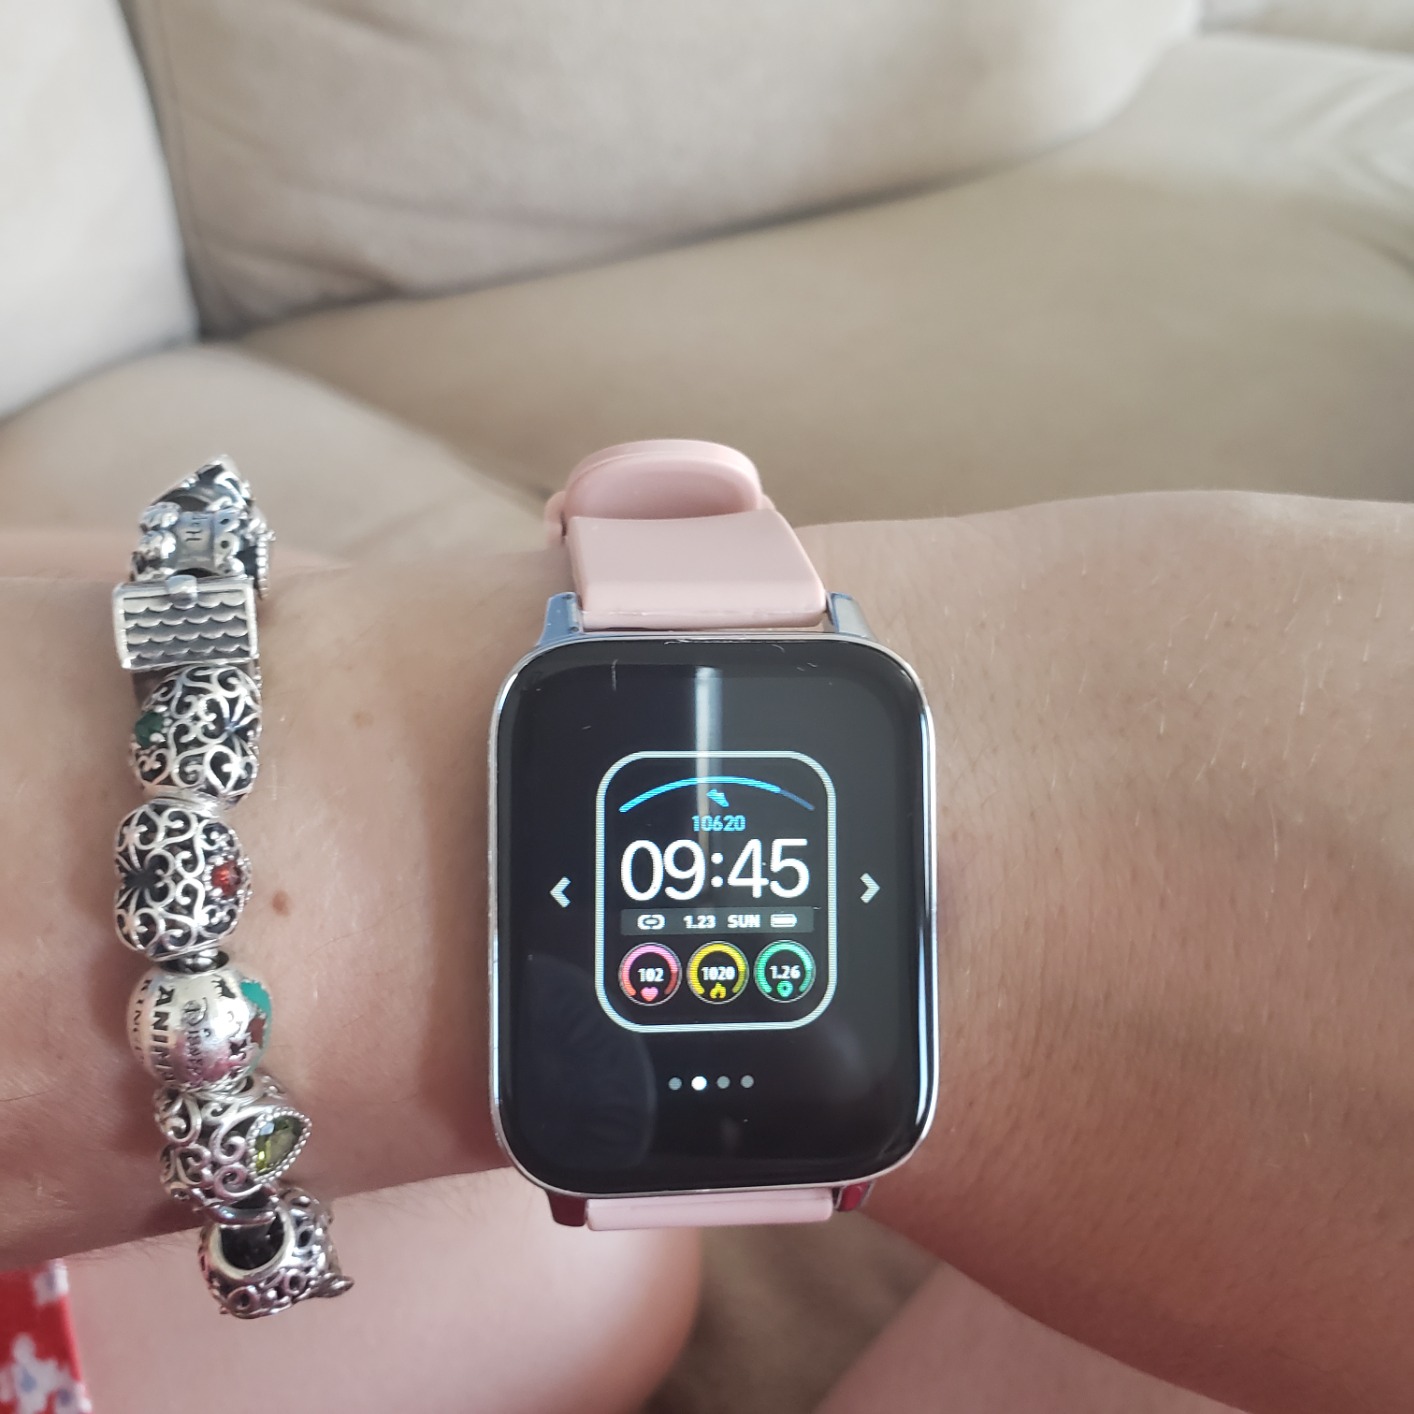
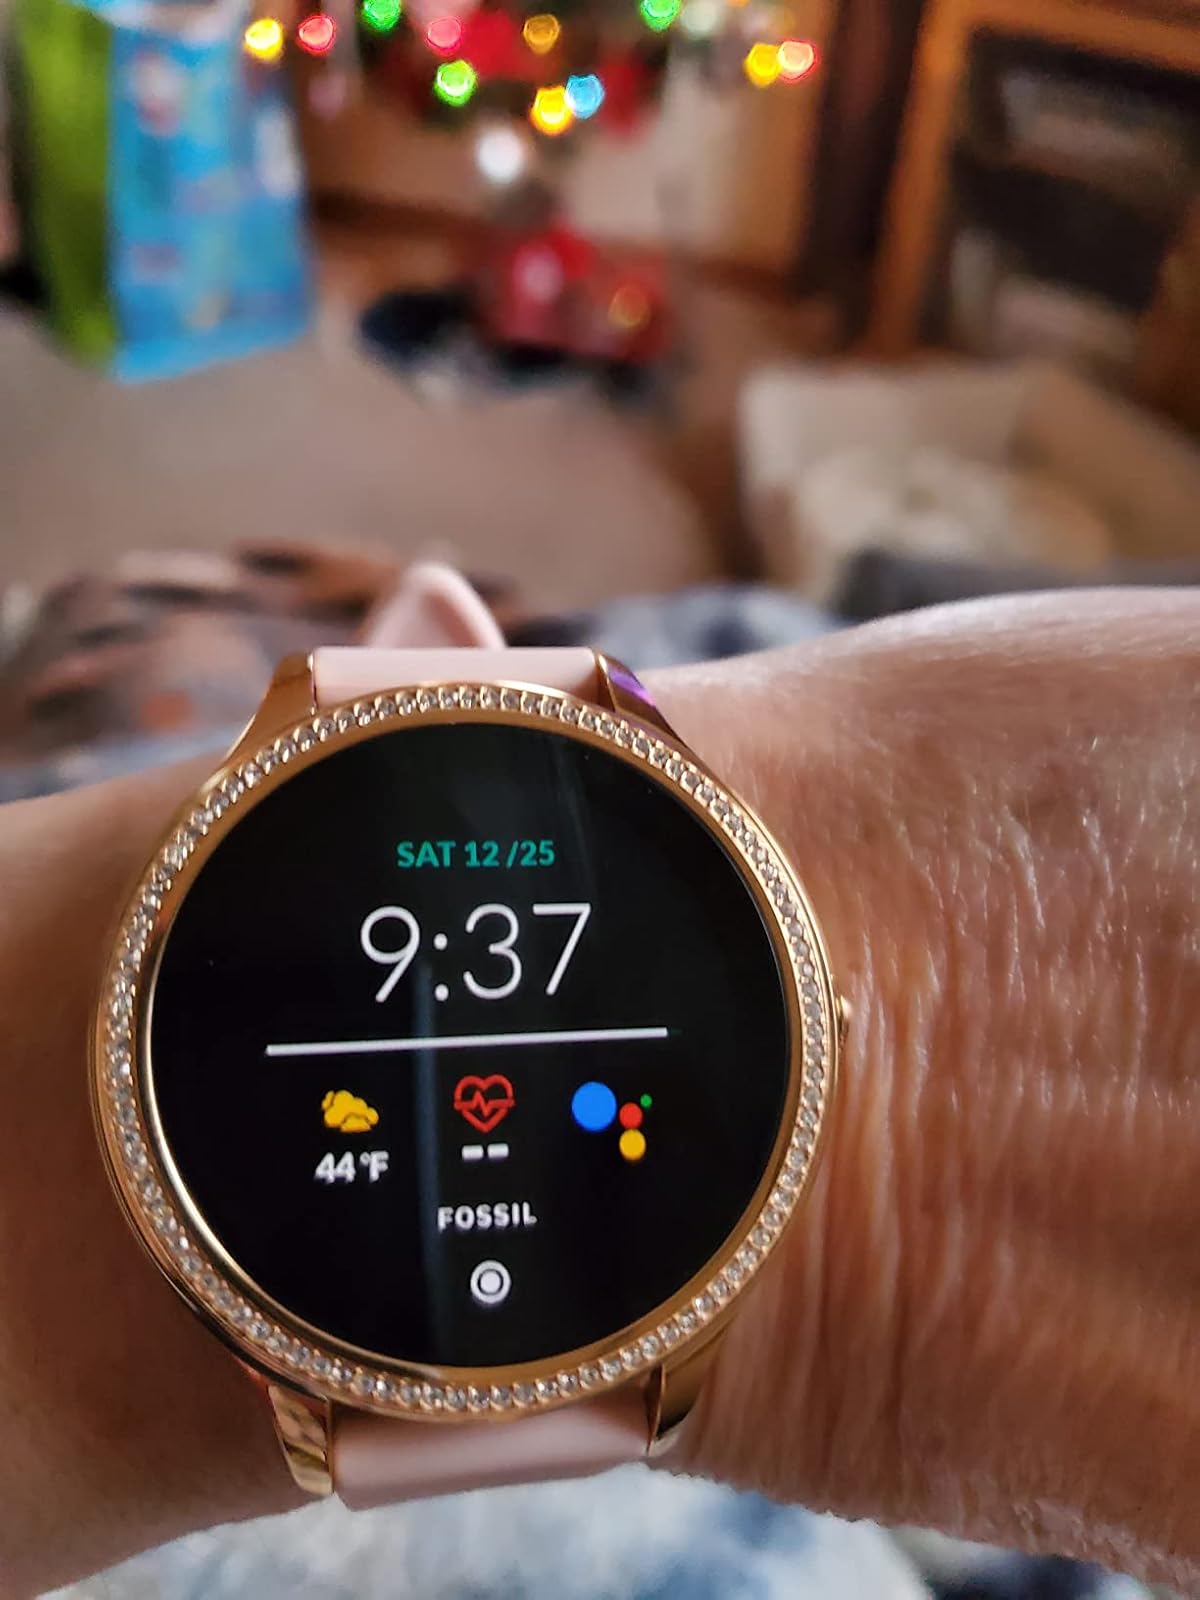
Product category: smartwatch
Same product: no